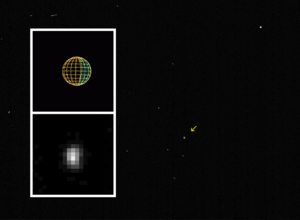
Le groupe d'Himalia est un groupe de satellites naturels de Jupiter qui partagent des orbites similaires.
Cet article tente de dresser une chronologie des découvertes des satellites naturels des planètes et planètes naines du Système solaire.
Himalia est un satellite naturel de Jupiter.